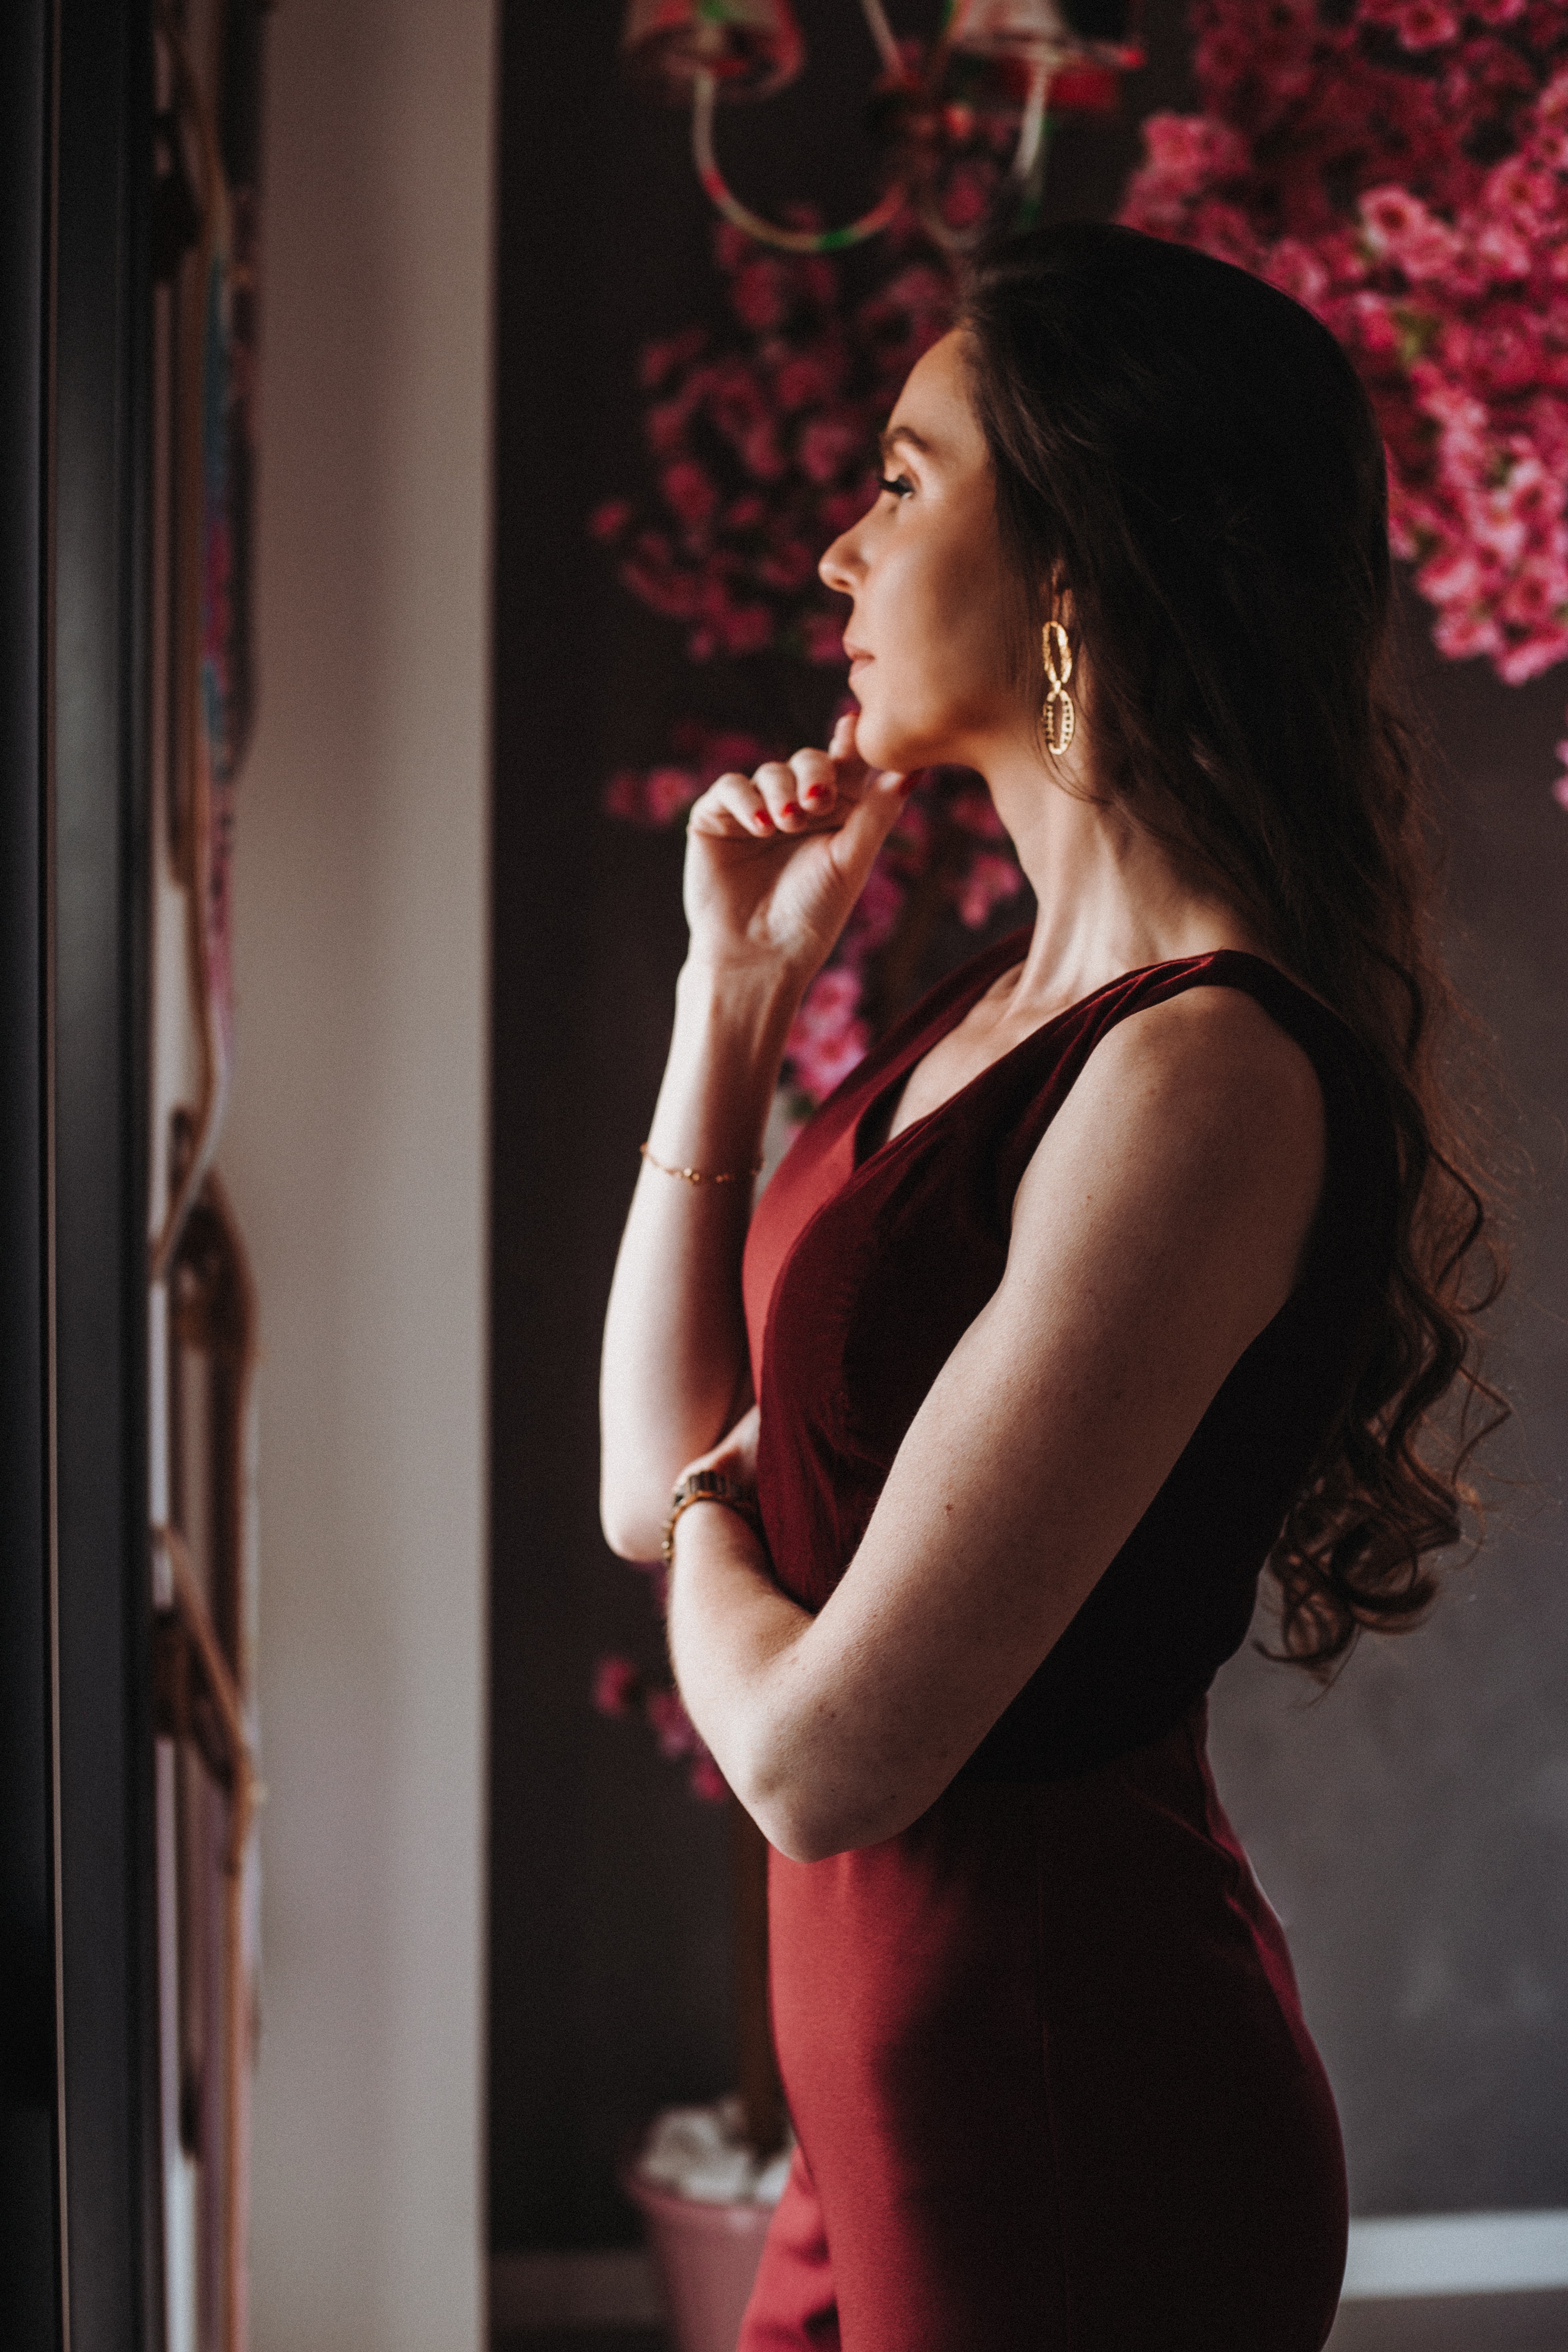
woman, joint, lip, chin, arm, shoulder, mouth, flash photography, neck, gesture, pink, lipstick, black hair, waist, thigh, plant, magenta, long hair, elbow, brown hair, human leg, fashion design, darkness, blond, event, jewellery, layered hair, entertainment, chest, flesh, red hair, sitting, performance, portrait photography, performing arts, abdomen, audio equipment, portrait, photo shoot, room, singer, fun, model, singing